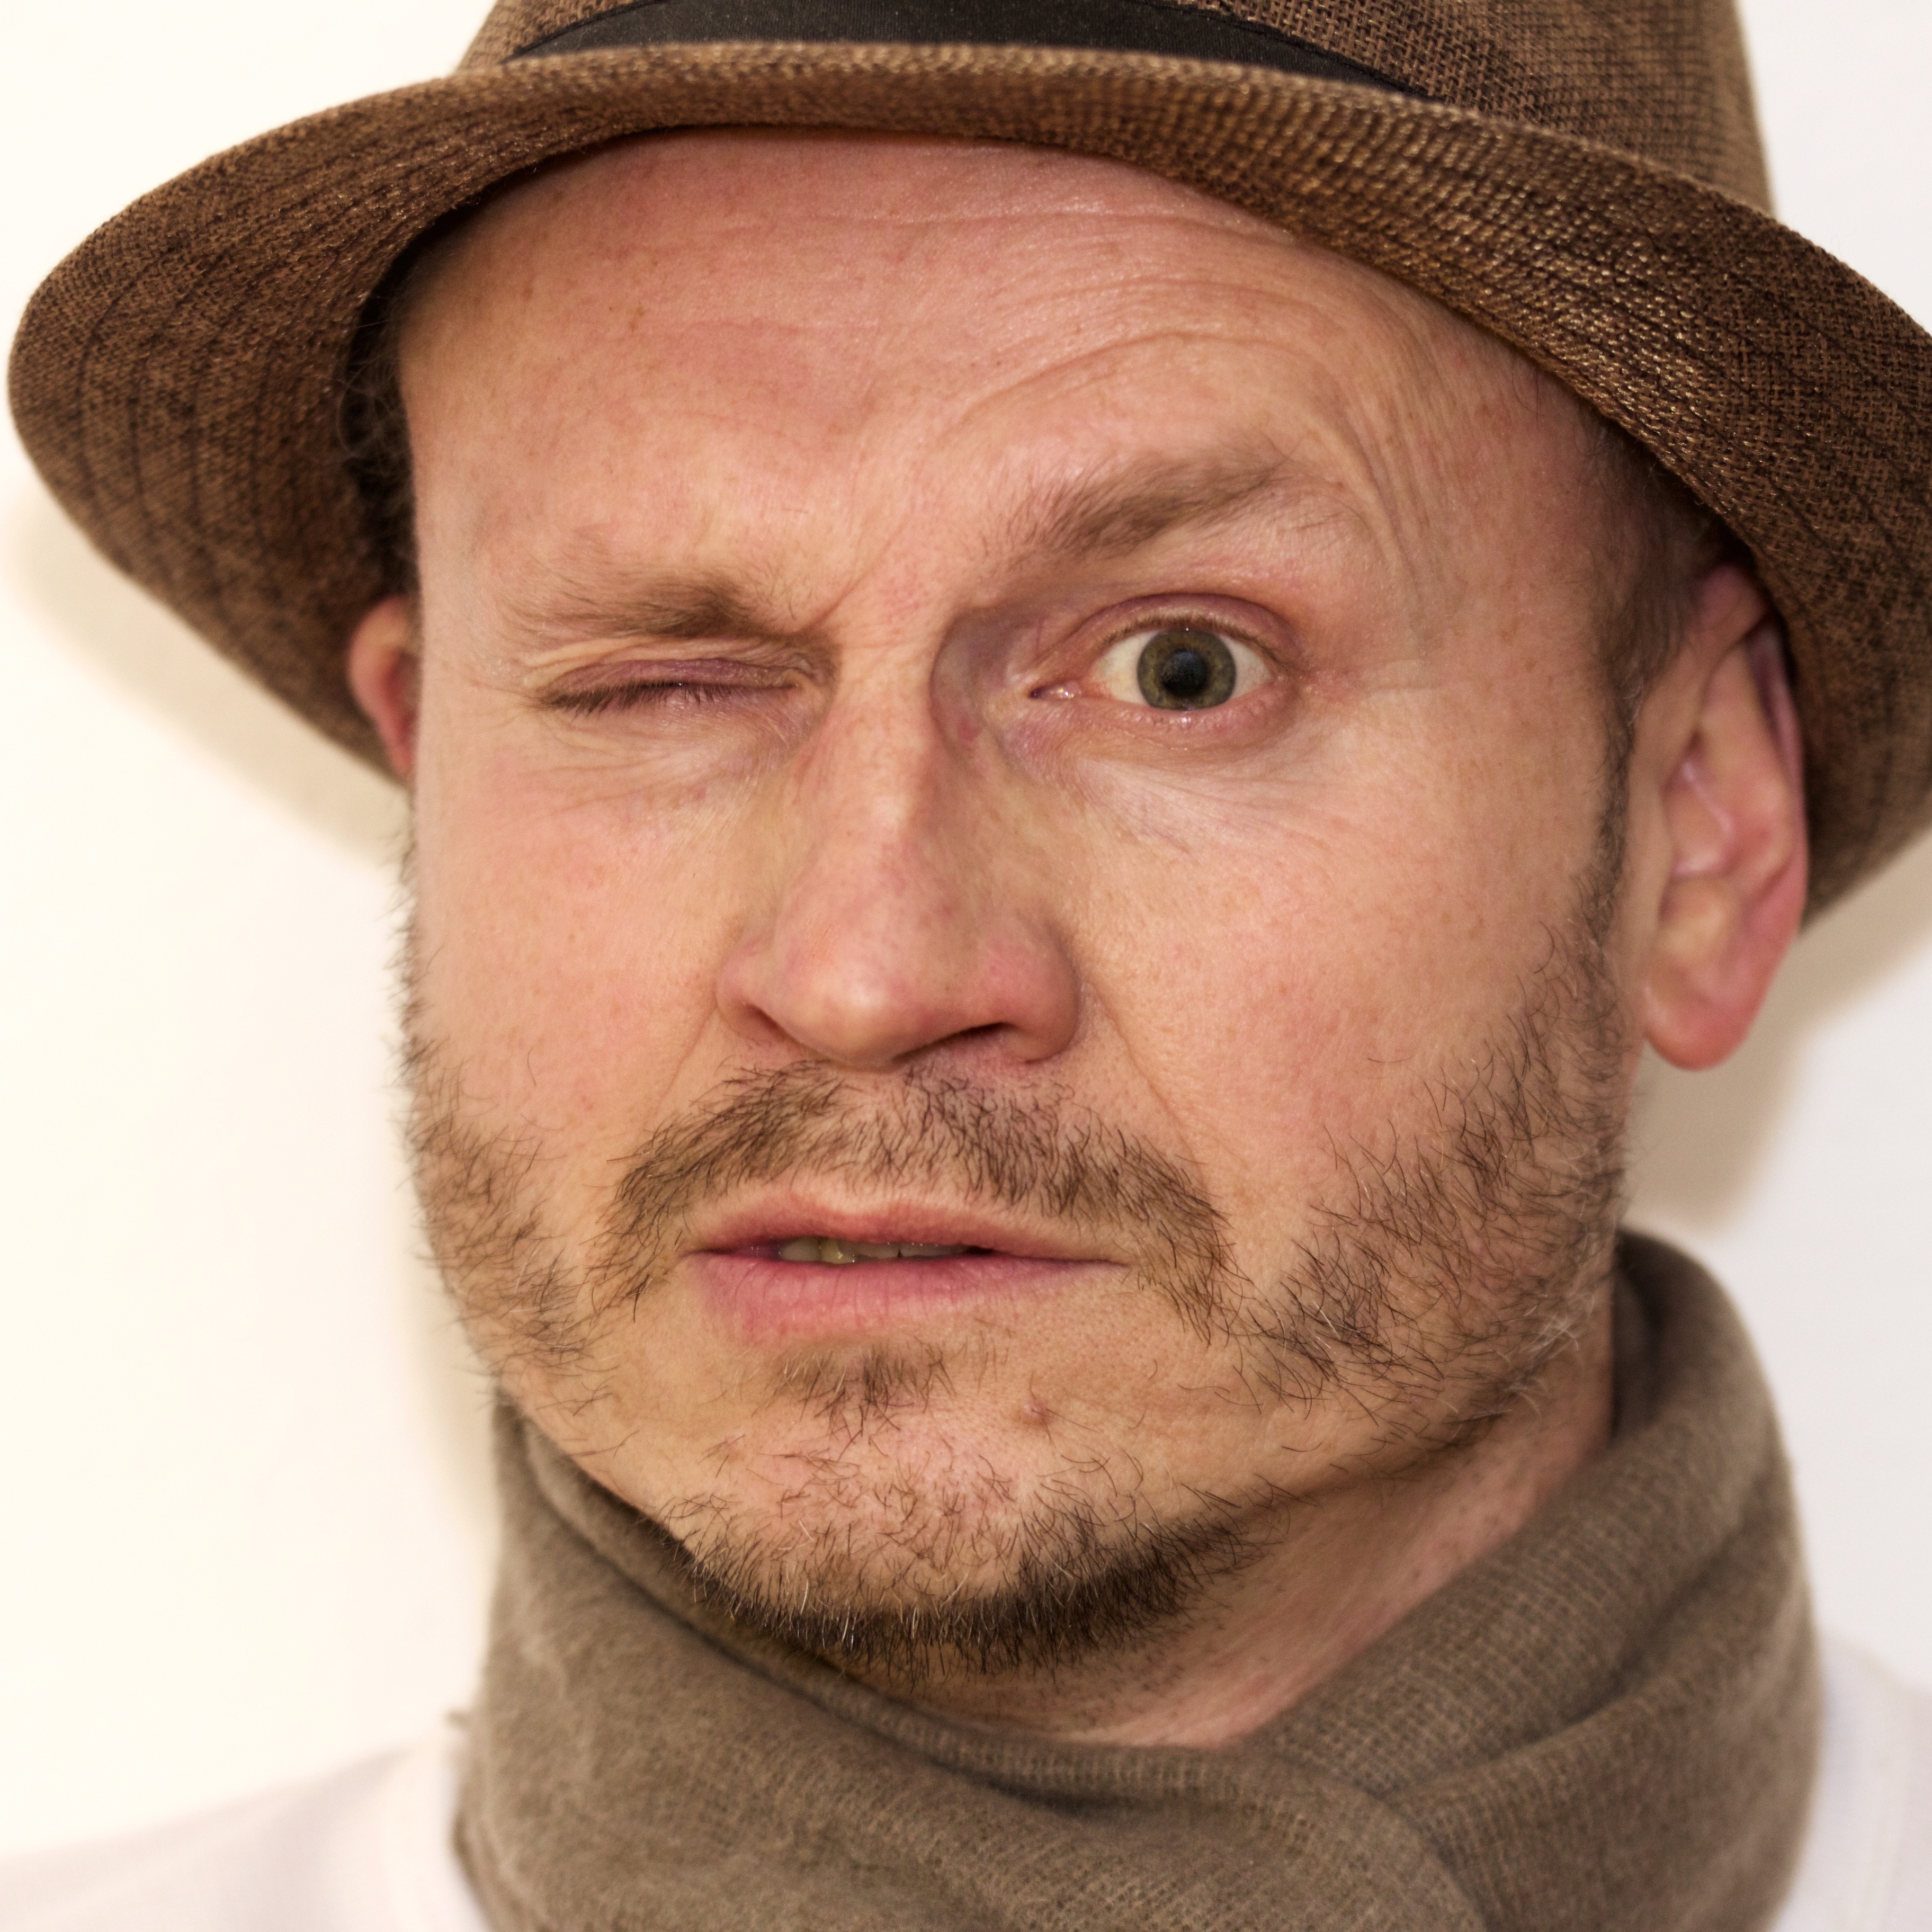
man, person, hair, male, portrait, hat, clothing, hairstyle, beard, senior citizen, face, nose, cap, head, moustache, an eye, critical, chin, facial hair